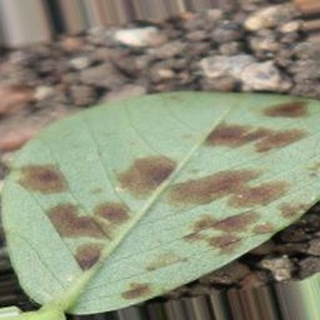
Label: groundnut_rust